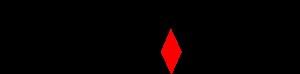
Lexmark est une entreprise américaine, créée en 1991, lorsqu’IBM s’est séparé de sa division impression. Lexmark est basé à Lexington dans le Kentucky aux États-Unis et est cotée au NYSE. Son chiffre d'affaires a été estimé à 5,30 milliards de dollars en 2004. Numéro 4 mondial de son secteur en 2005, elle est actuellement dirigée par Paul Curlander.